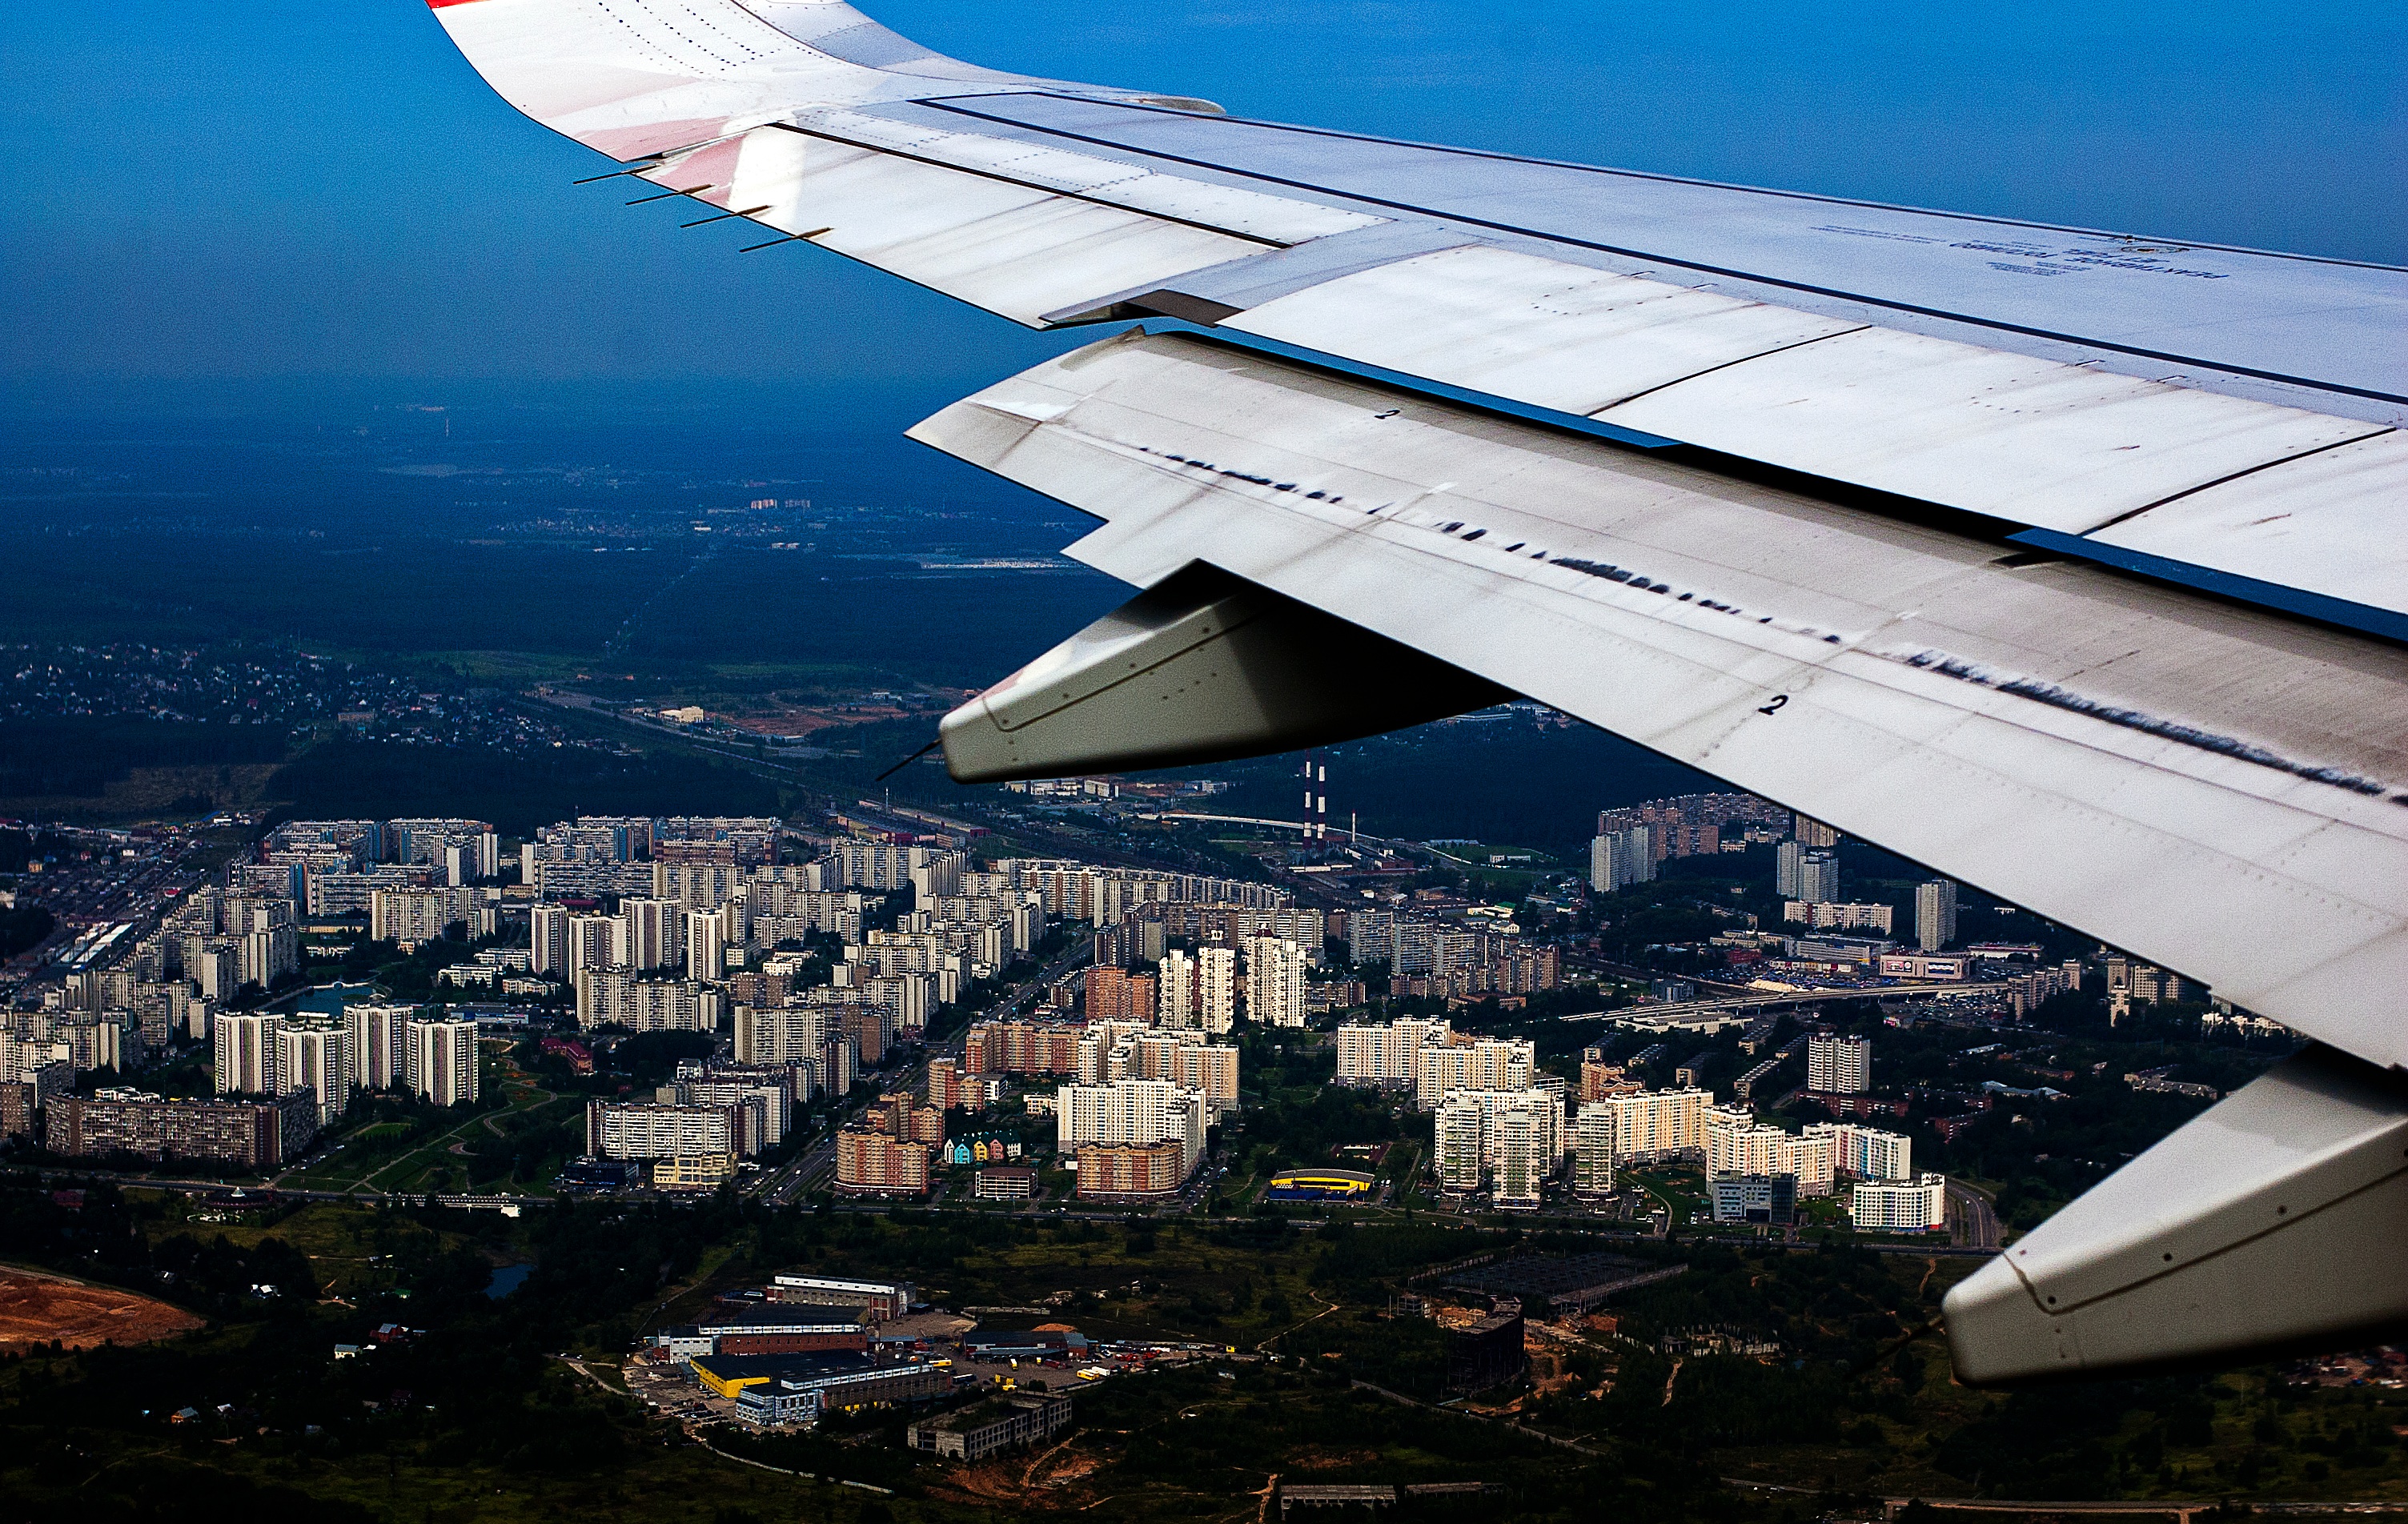
wing, airplane, aircraft, vehicle, airline, aviation, flight, airliner, aerial photography, jet aircraft, boeing 777, air travel, atmosphere of earth, wide body aircraft, narrow body aircraft